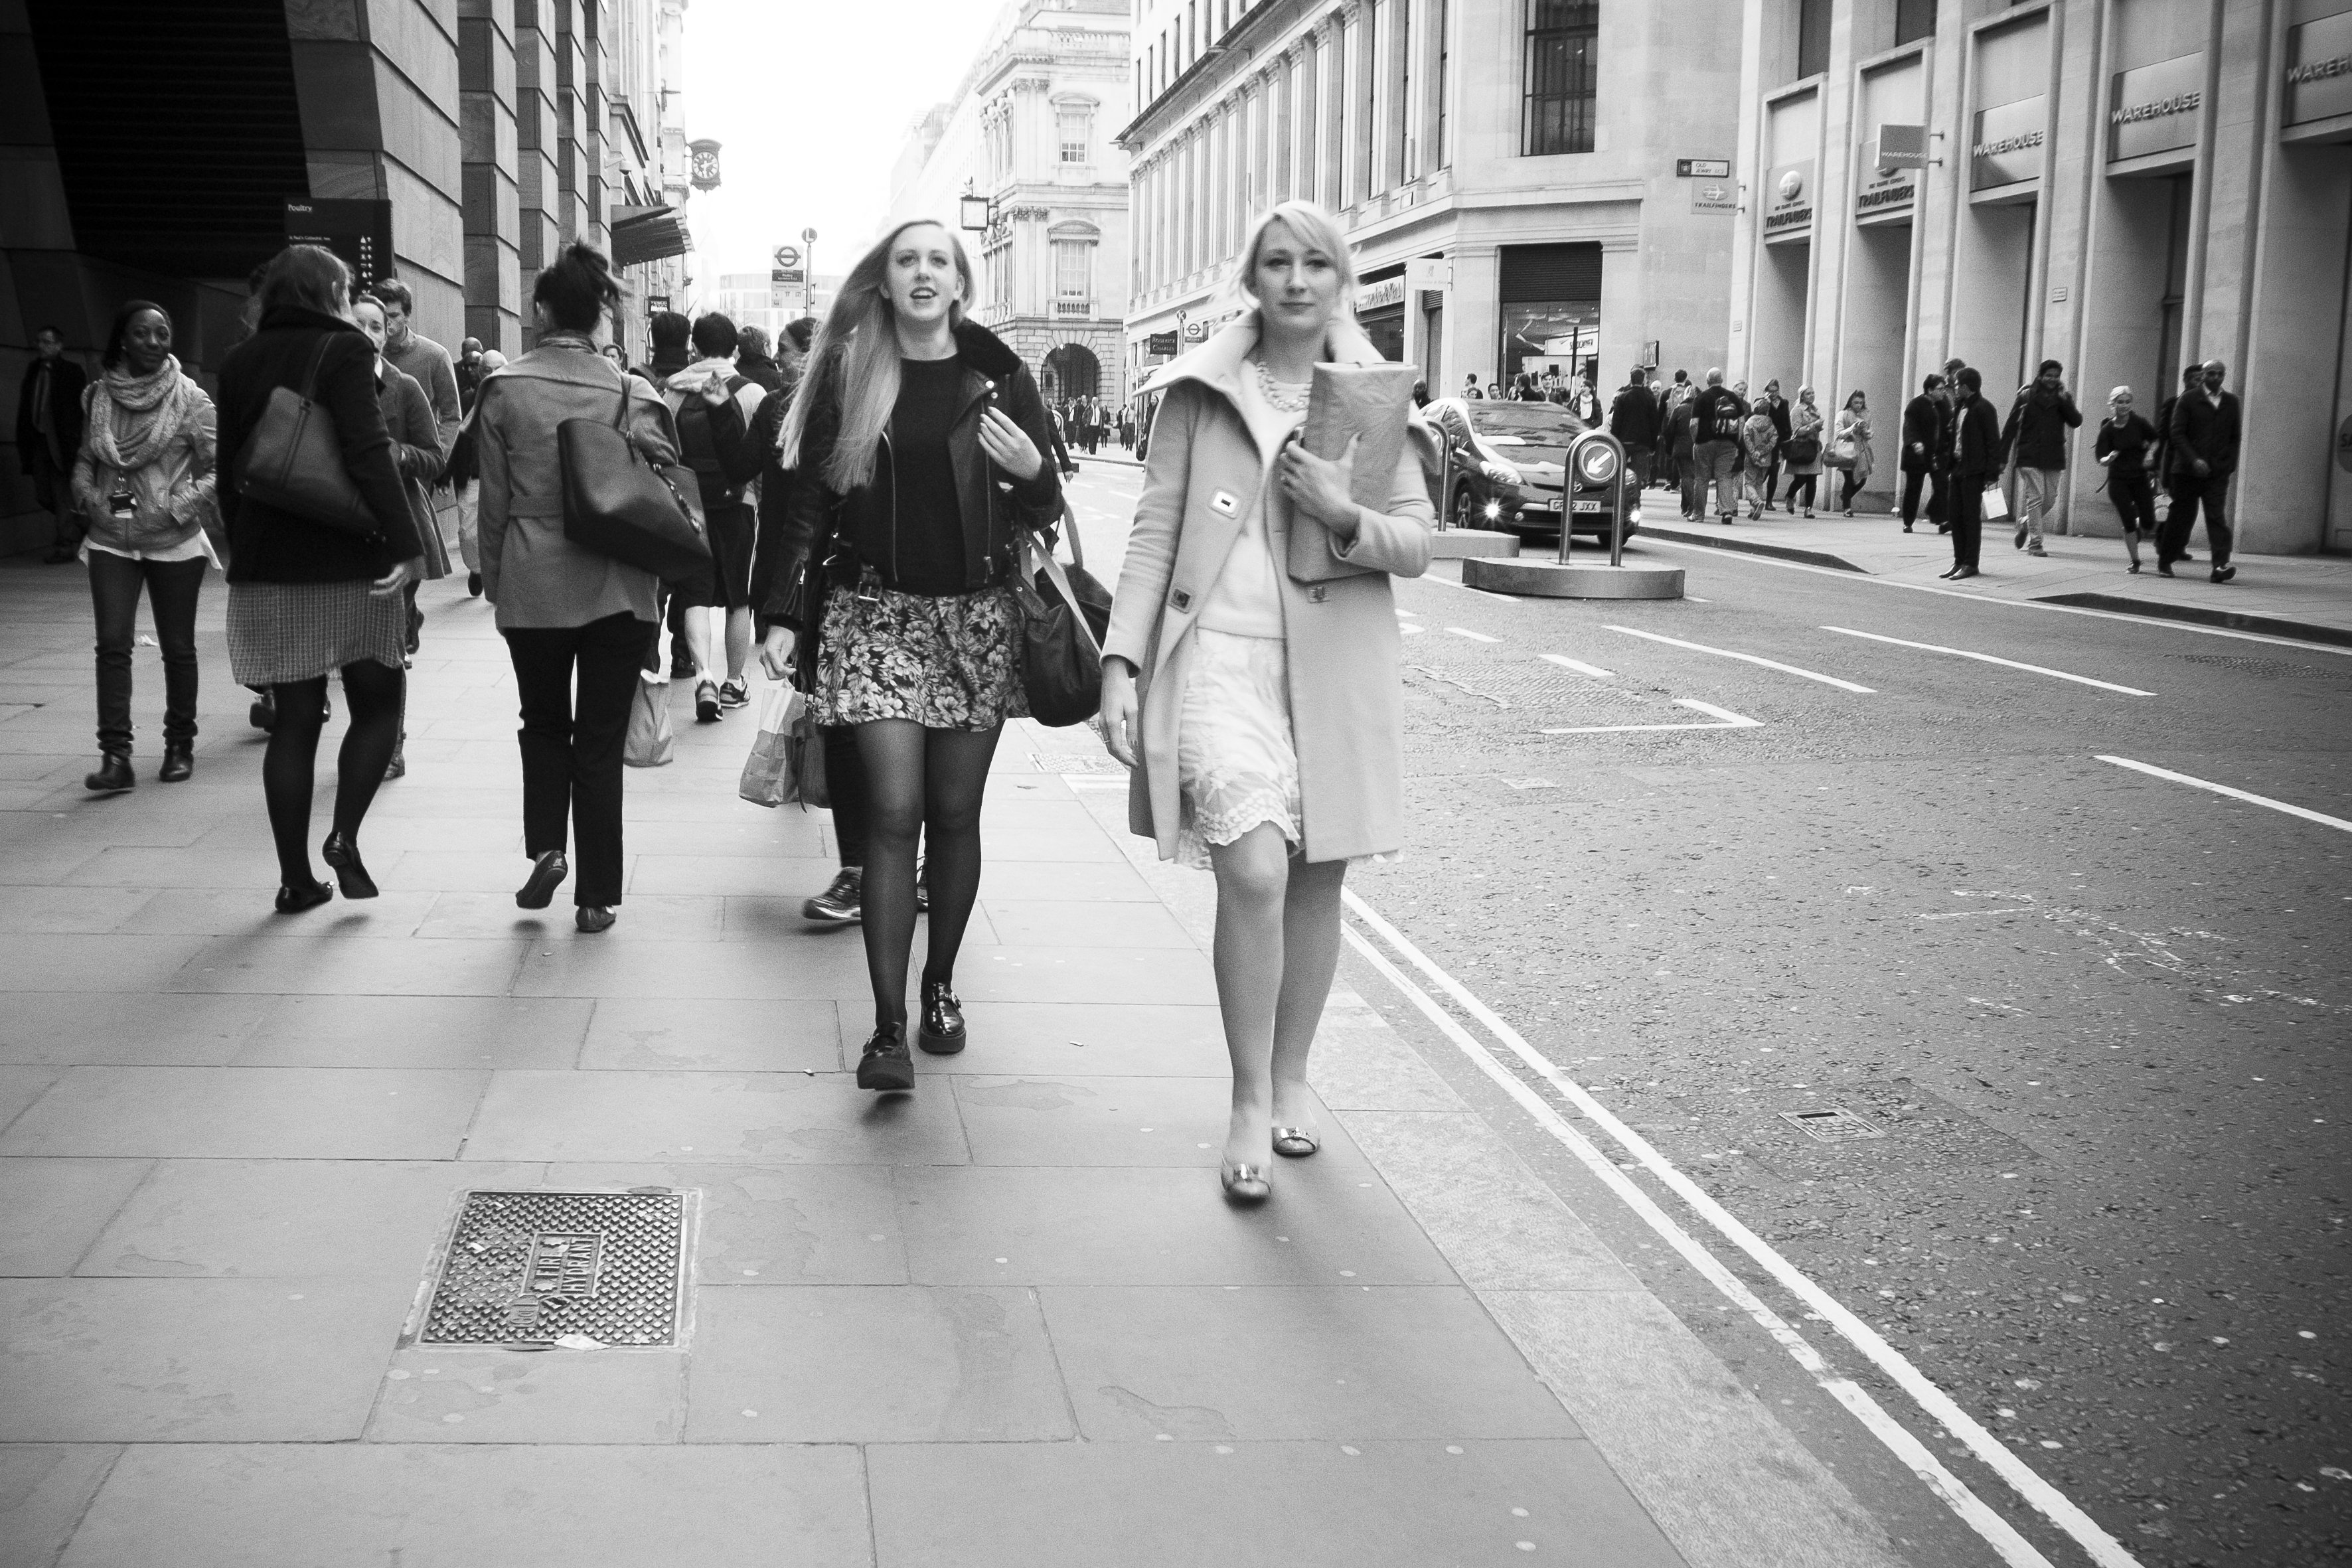
pedestrian, black and white, people, road, white, street, photography, urban, crowd, travel, fujifilm, spring, fashion, black, monochrome, uk, england, bw, blackandwhite, blackwhite, london, infrastructure, ngc, photograph, snapshot, noiretblanc, fuji, fujixt1, fujix, monochrome photography